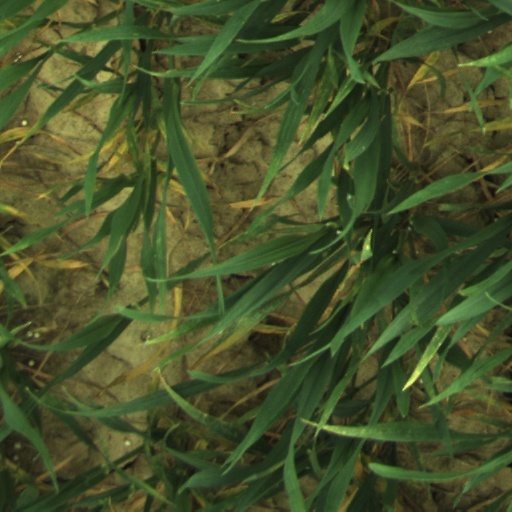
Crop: wheat